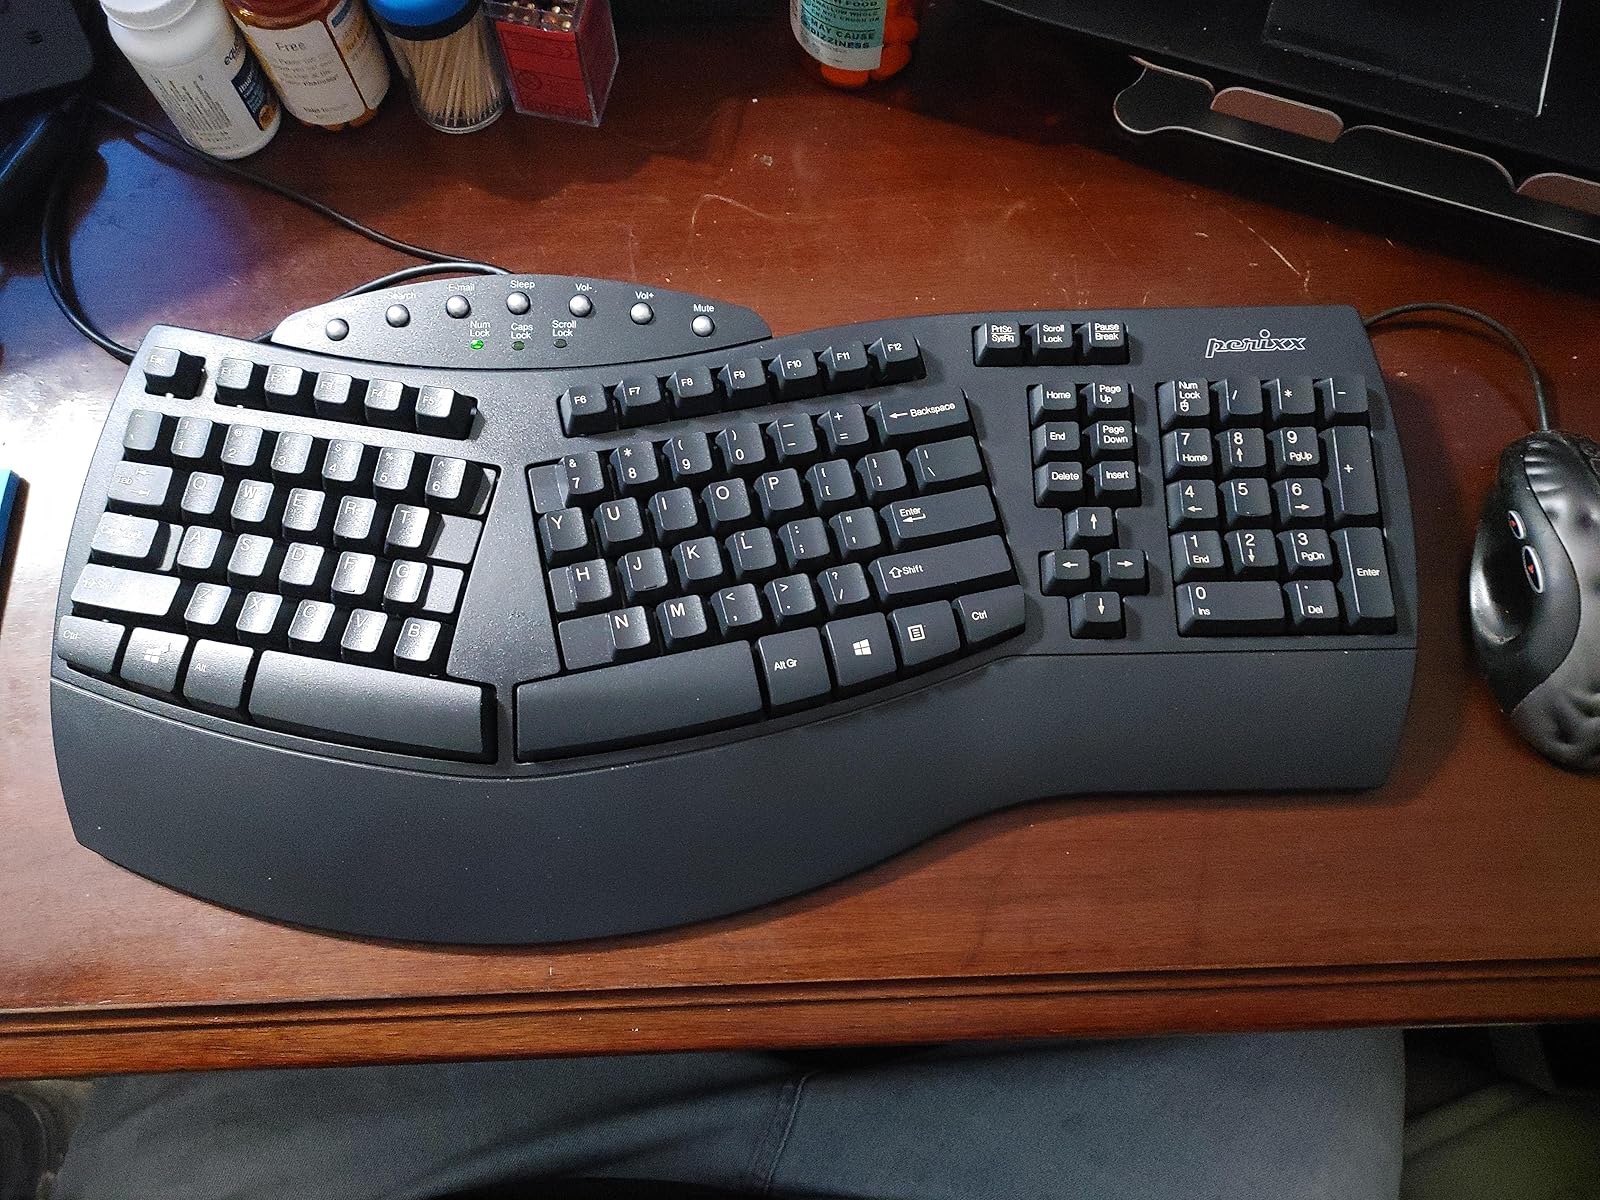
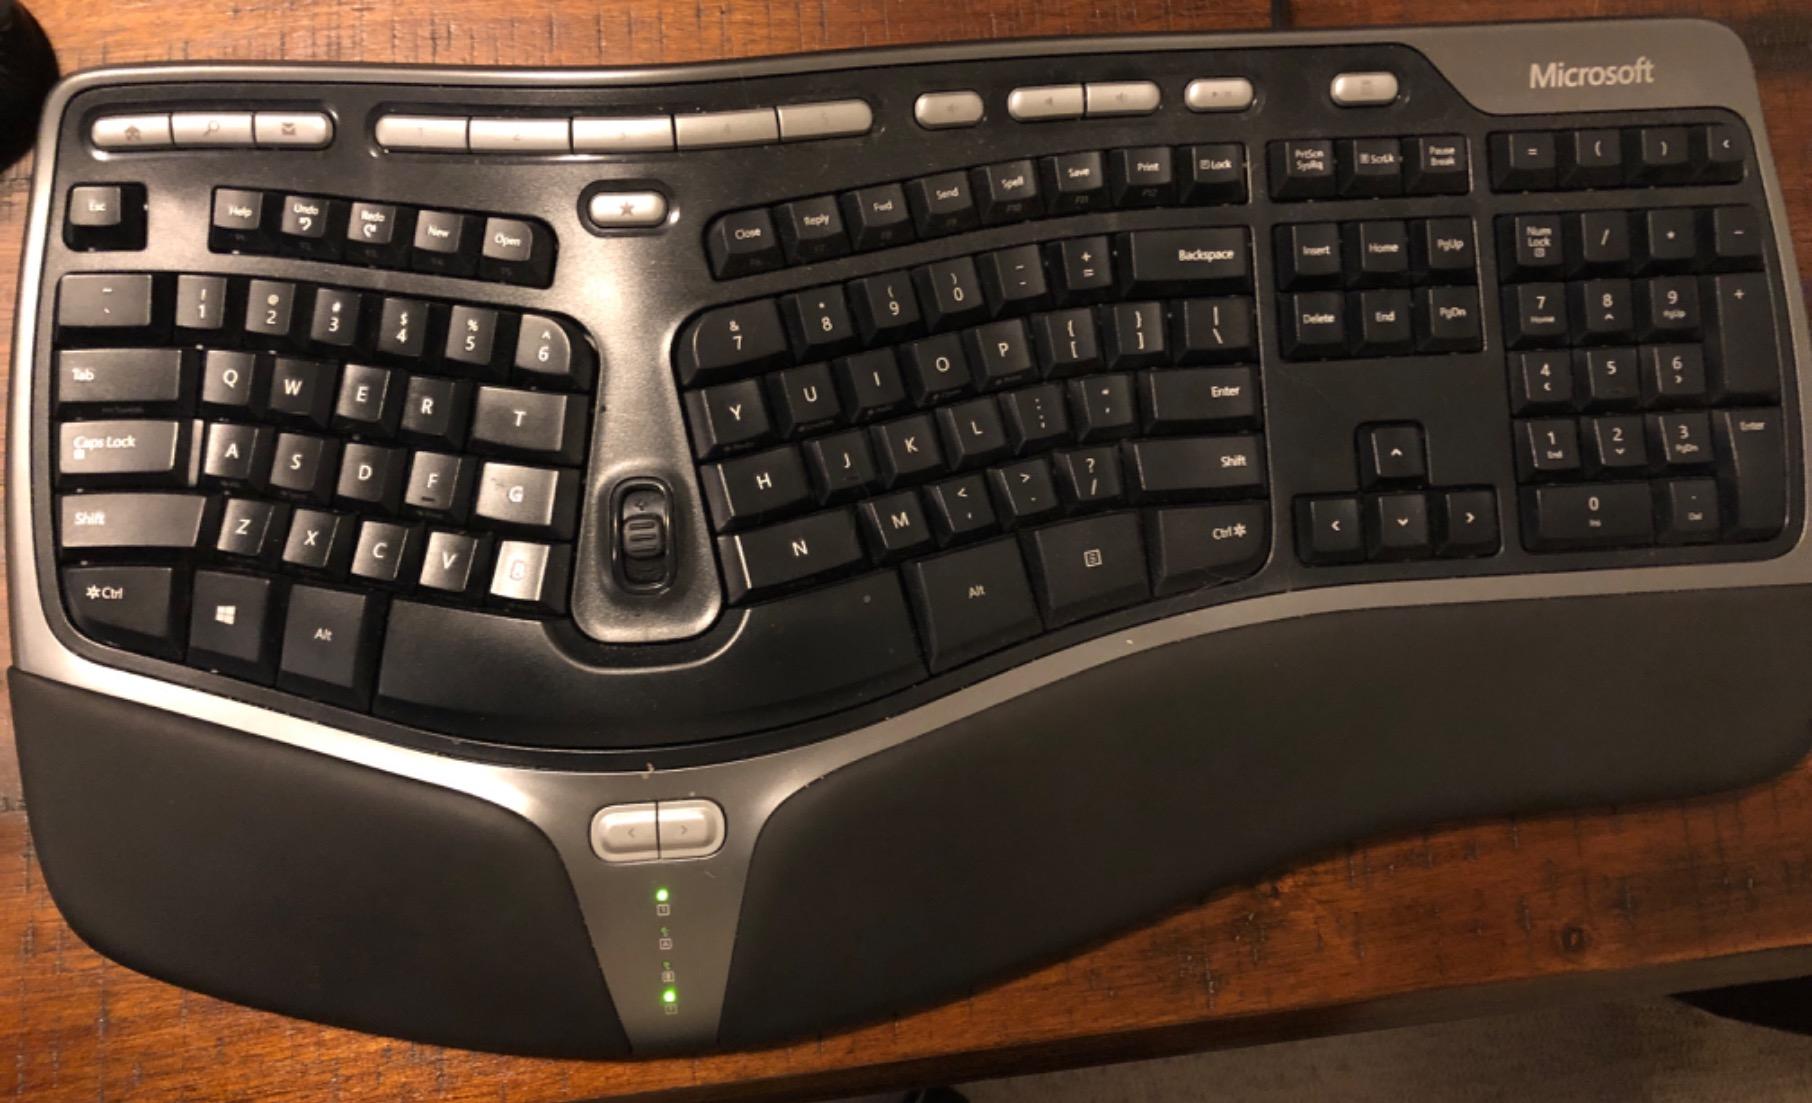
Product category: keyboard
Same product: no